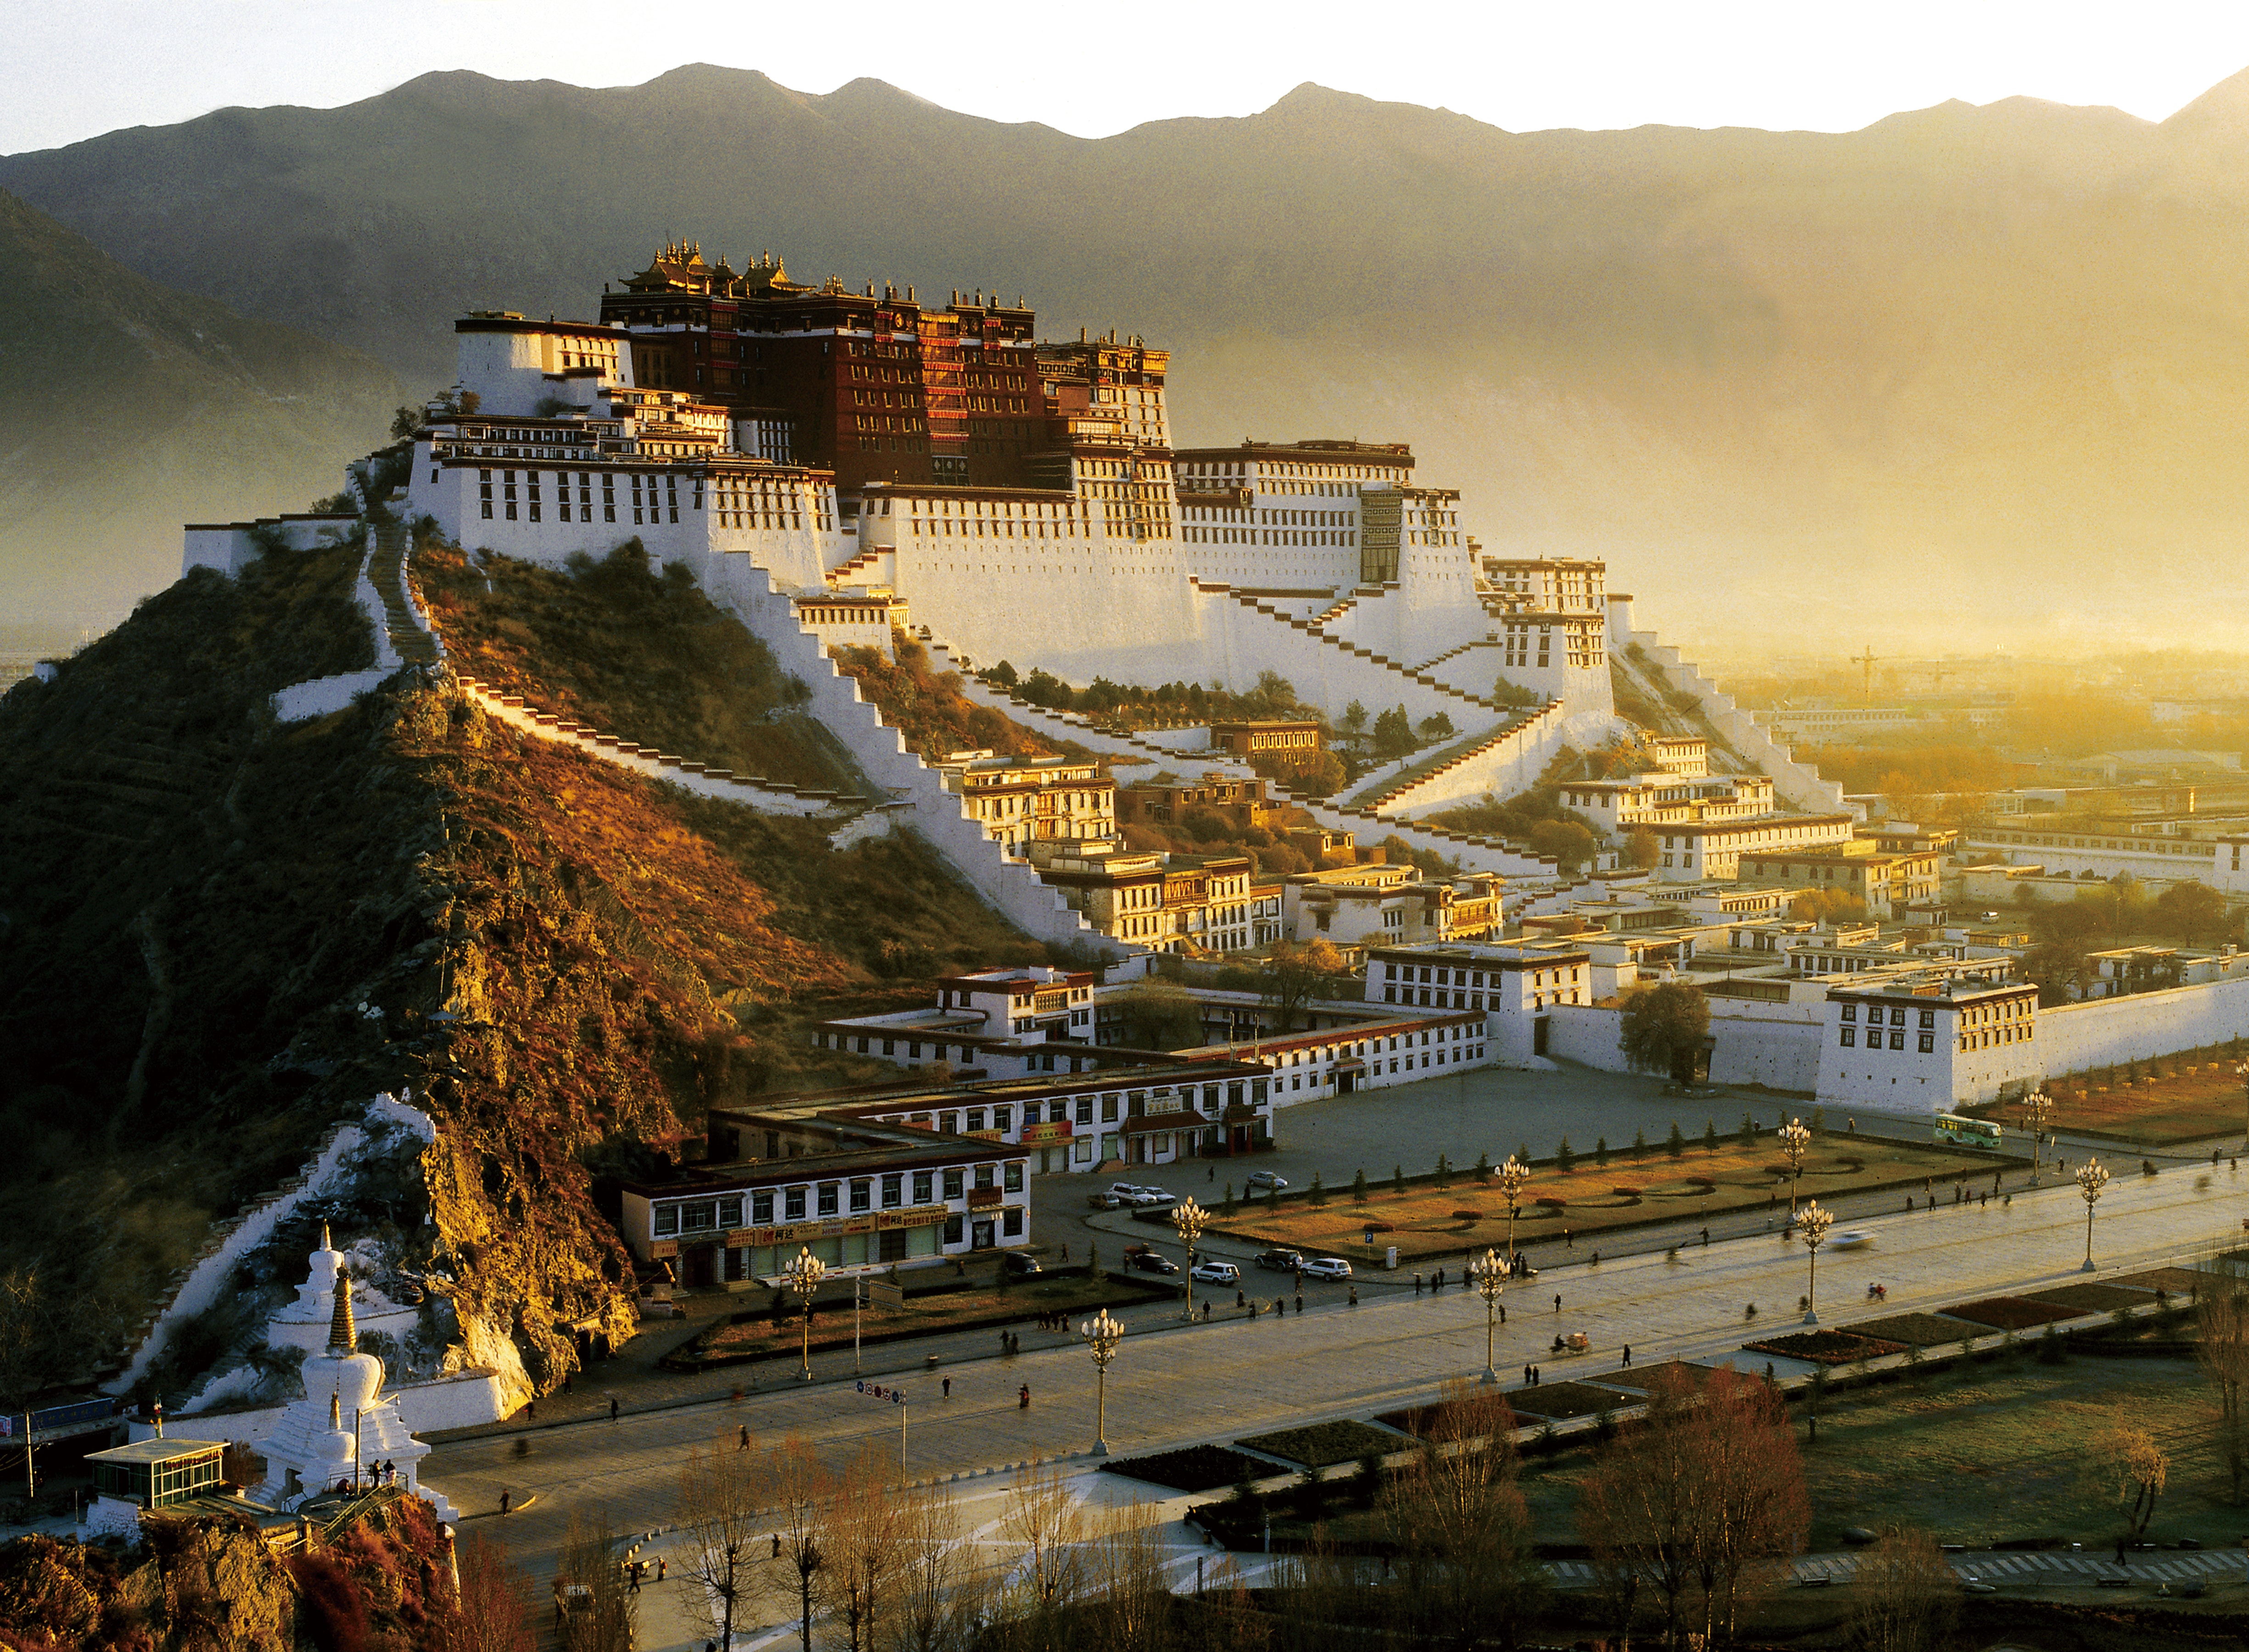
potala palace, asian culture, history and culture, architecture, tibet, mountain, sky, world, natural landscape, landscape, city, building, sunrise, tree, hill, roof, mountain range, hill station, travel, evening, tourism, historic site, winter, stock photography, village, tourist attraction, sunset, cityscape, dusk, illustration, chinese architecture, mountain village, mist, place of worship, ancient history, house, horizon, terrace, history